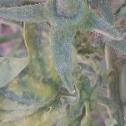
Crop: Tomato
Condition: virosis-d